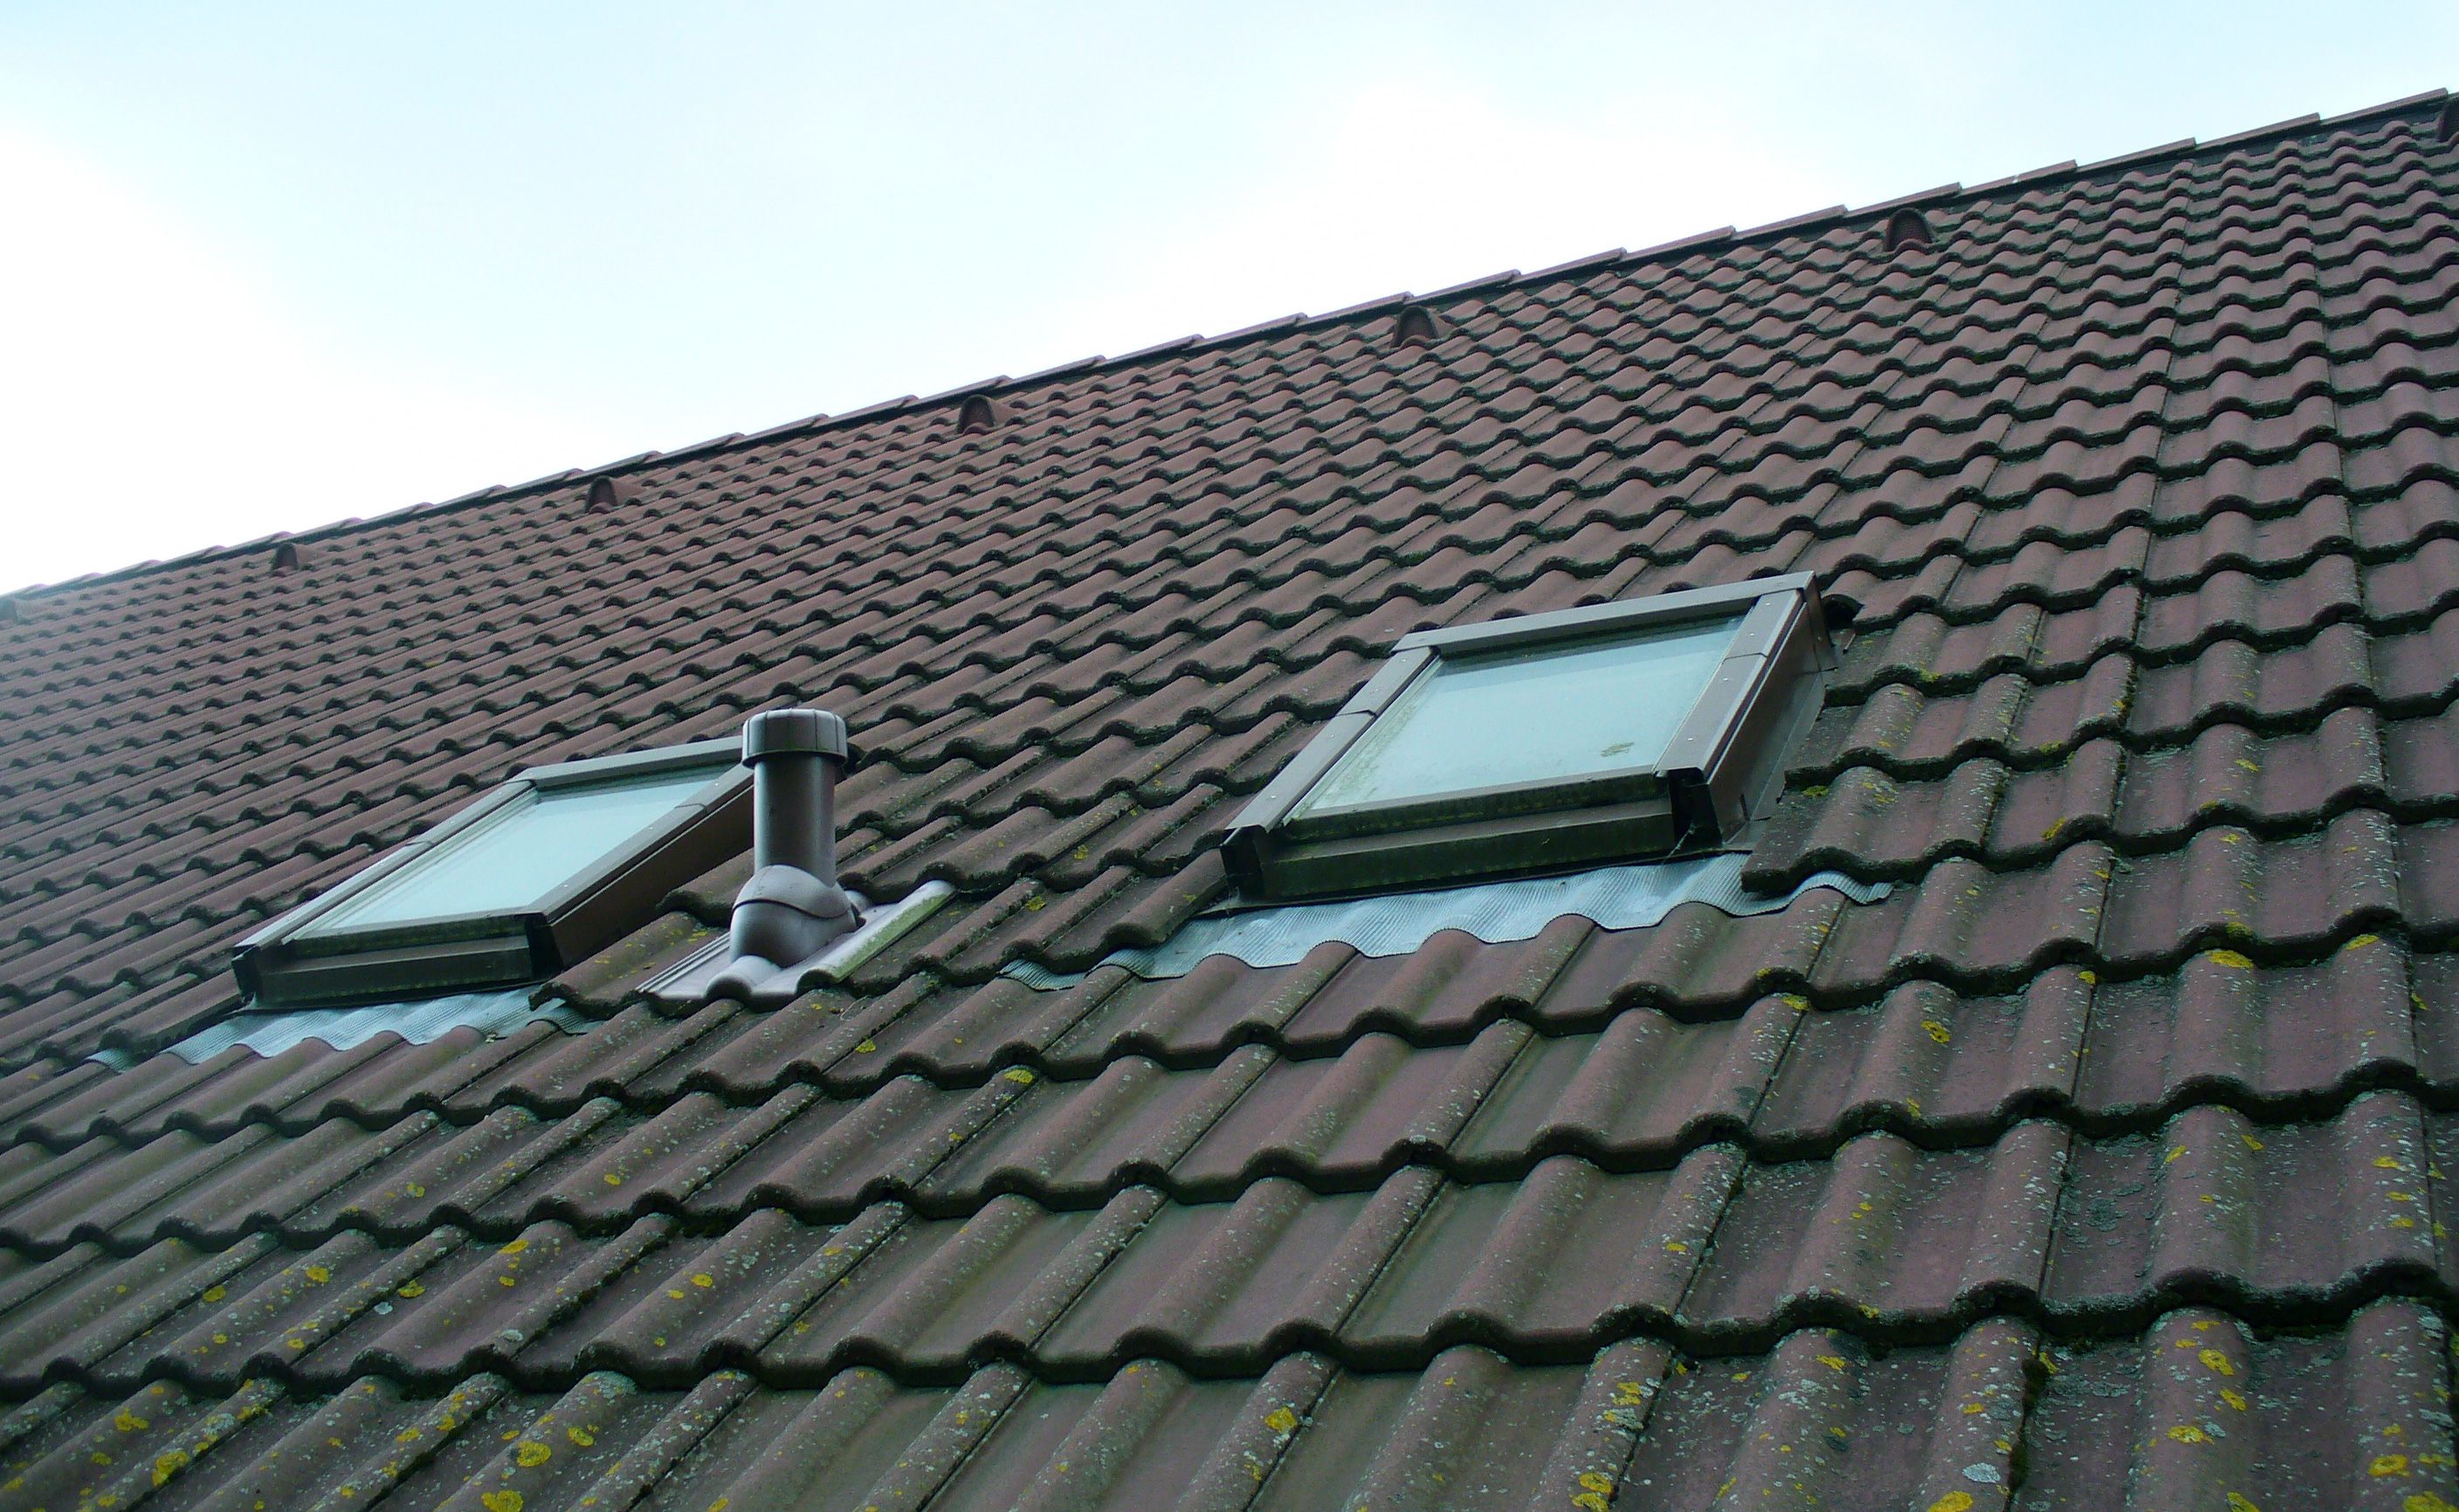
Roswell, roof, daylighting, architecture, window, technology, facade, Material property, building, metal